Northeast blackout of 1965

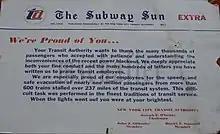
A poster placed in the New York City Subway thanking riders for staying on their best behavior during the blackout. It states "When the lights went out you were at your brightest."

In contrast to the wave of looting and other incidents that took place during the 1977 New York City blackout, only five reports of looting were made in New York City after the 1965 blackout. It was said to be the lowest amount of crime on any night in the city's history since records were first kept. However, more than 800,000 riders were trapped in the subway.